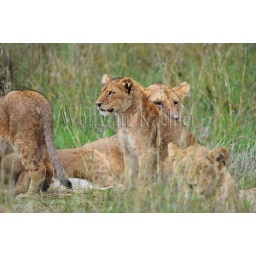
Tanzania, serengeti national park, lion pride in grass